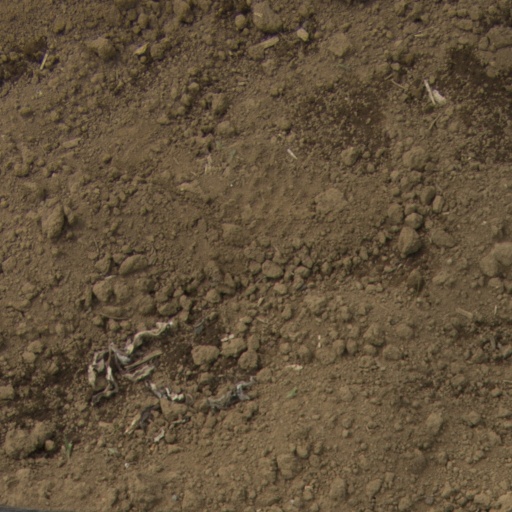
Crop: Jerusalem artichoke